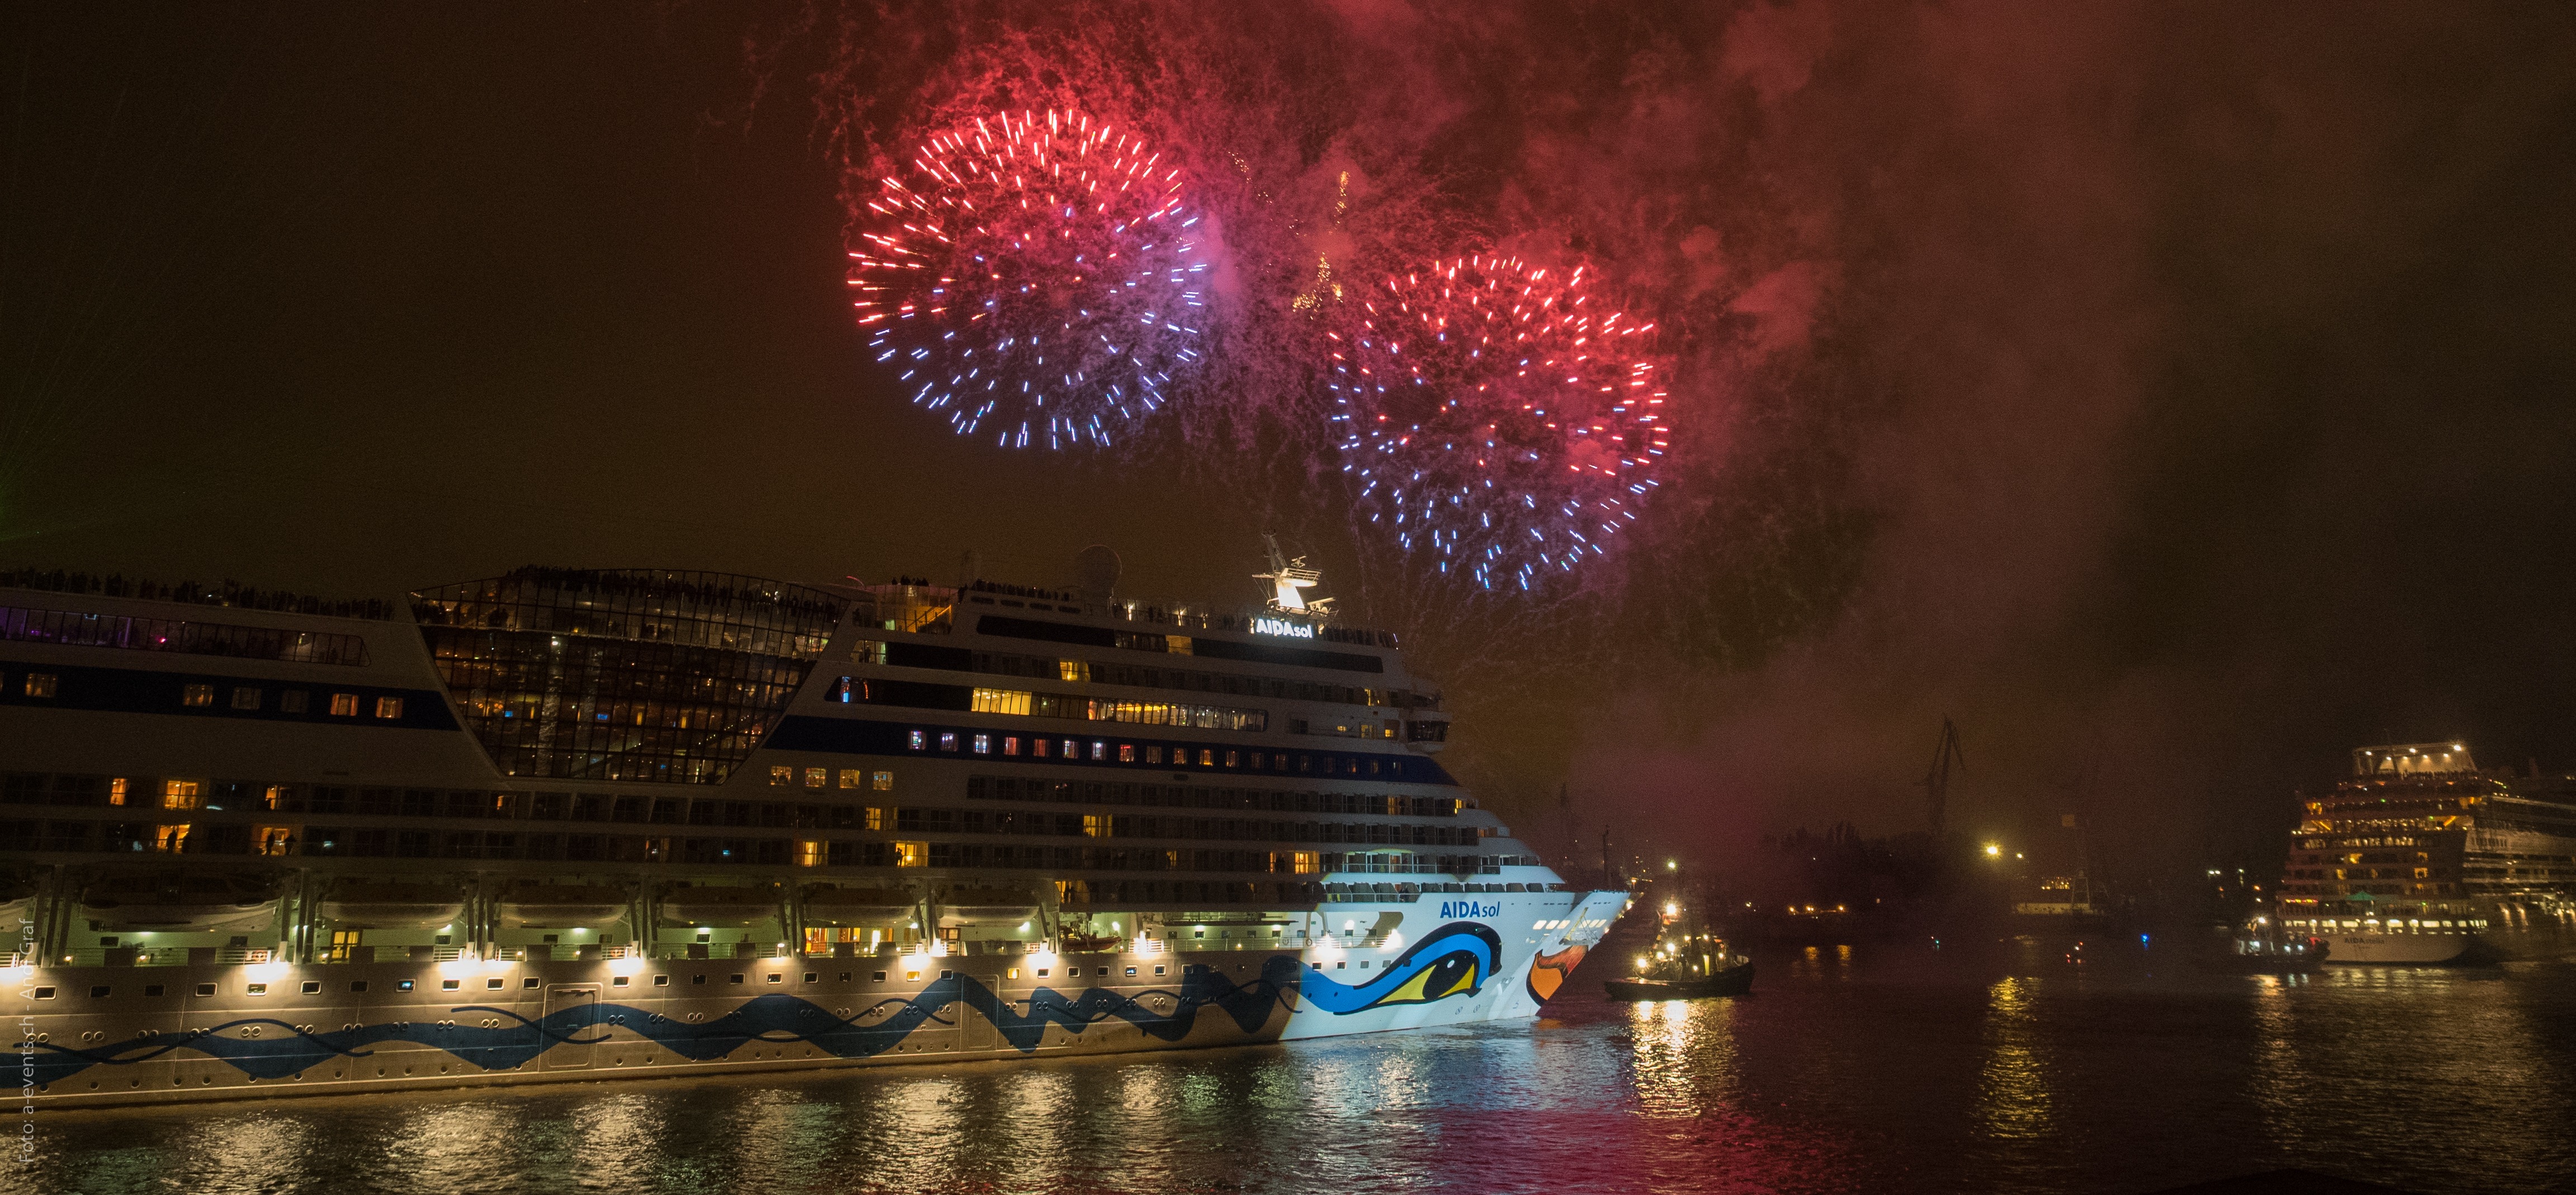
traffic, night, travel, recreation, balcony, reflection, holiday, port, cruise, fireworks, cabins, germany, event, maritime, cruise ship, most, elbe, hamburg, hafengeburtstag, passenger ship, ship travel, aida, outdoor recreation, aidasol